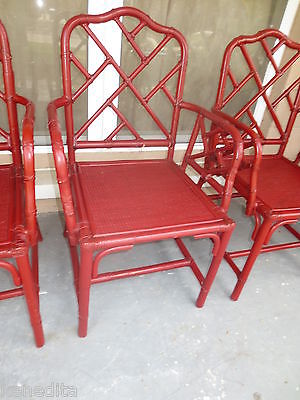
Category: chair